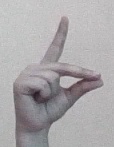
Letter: ta